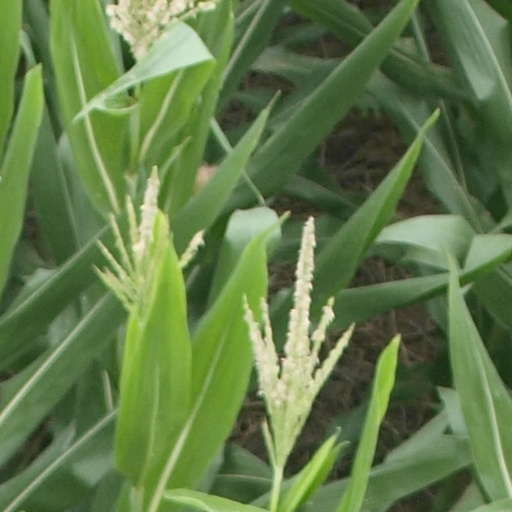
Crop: maize; corn